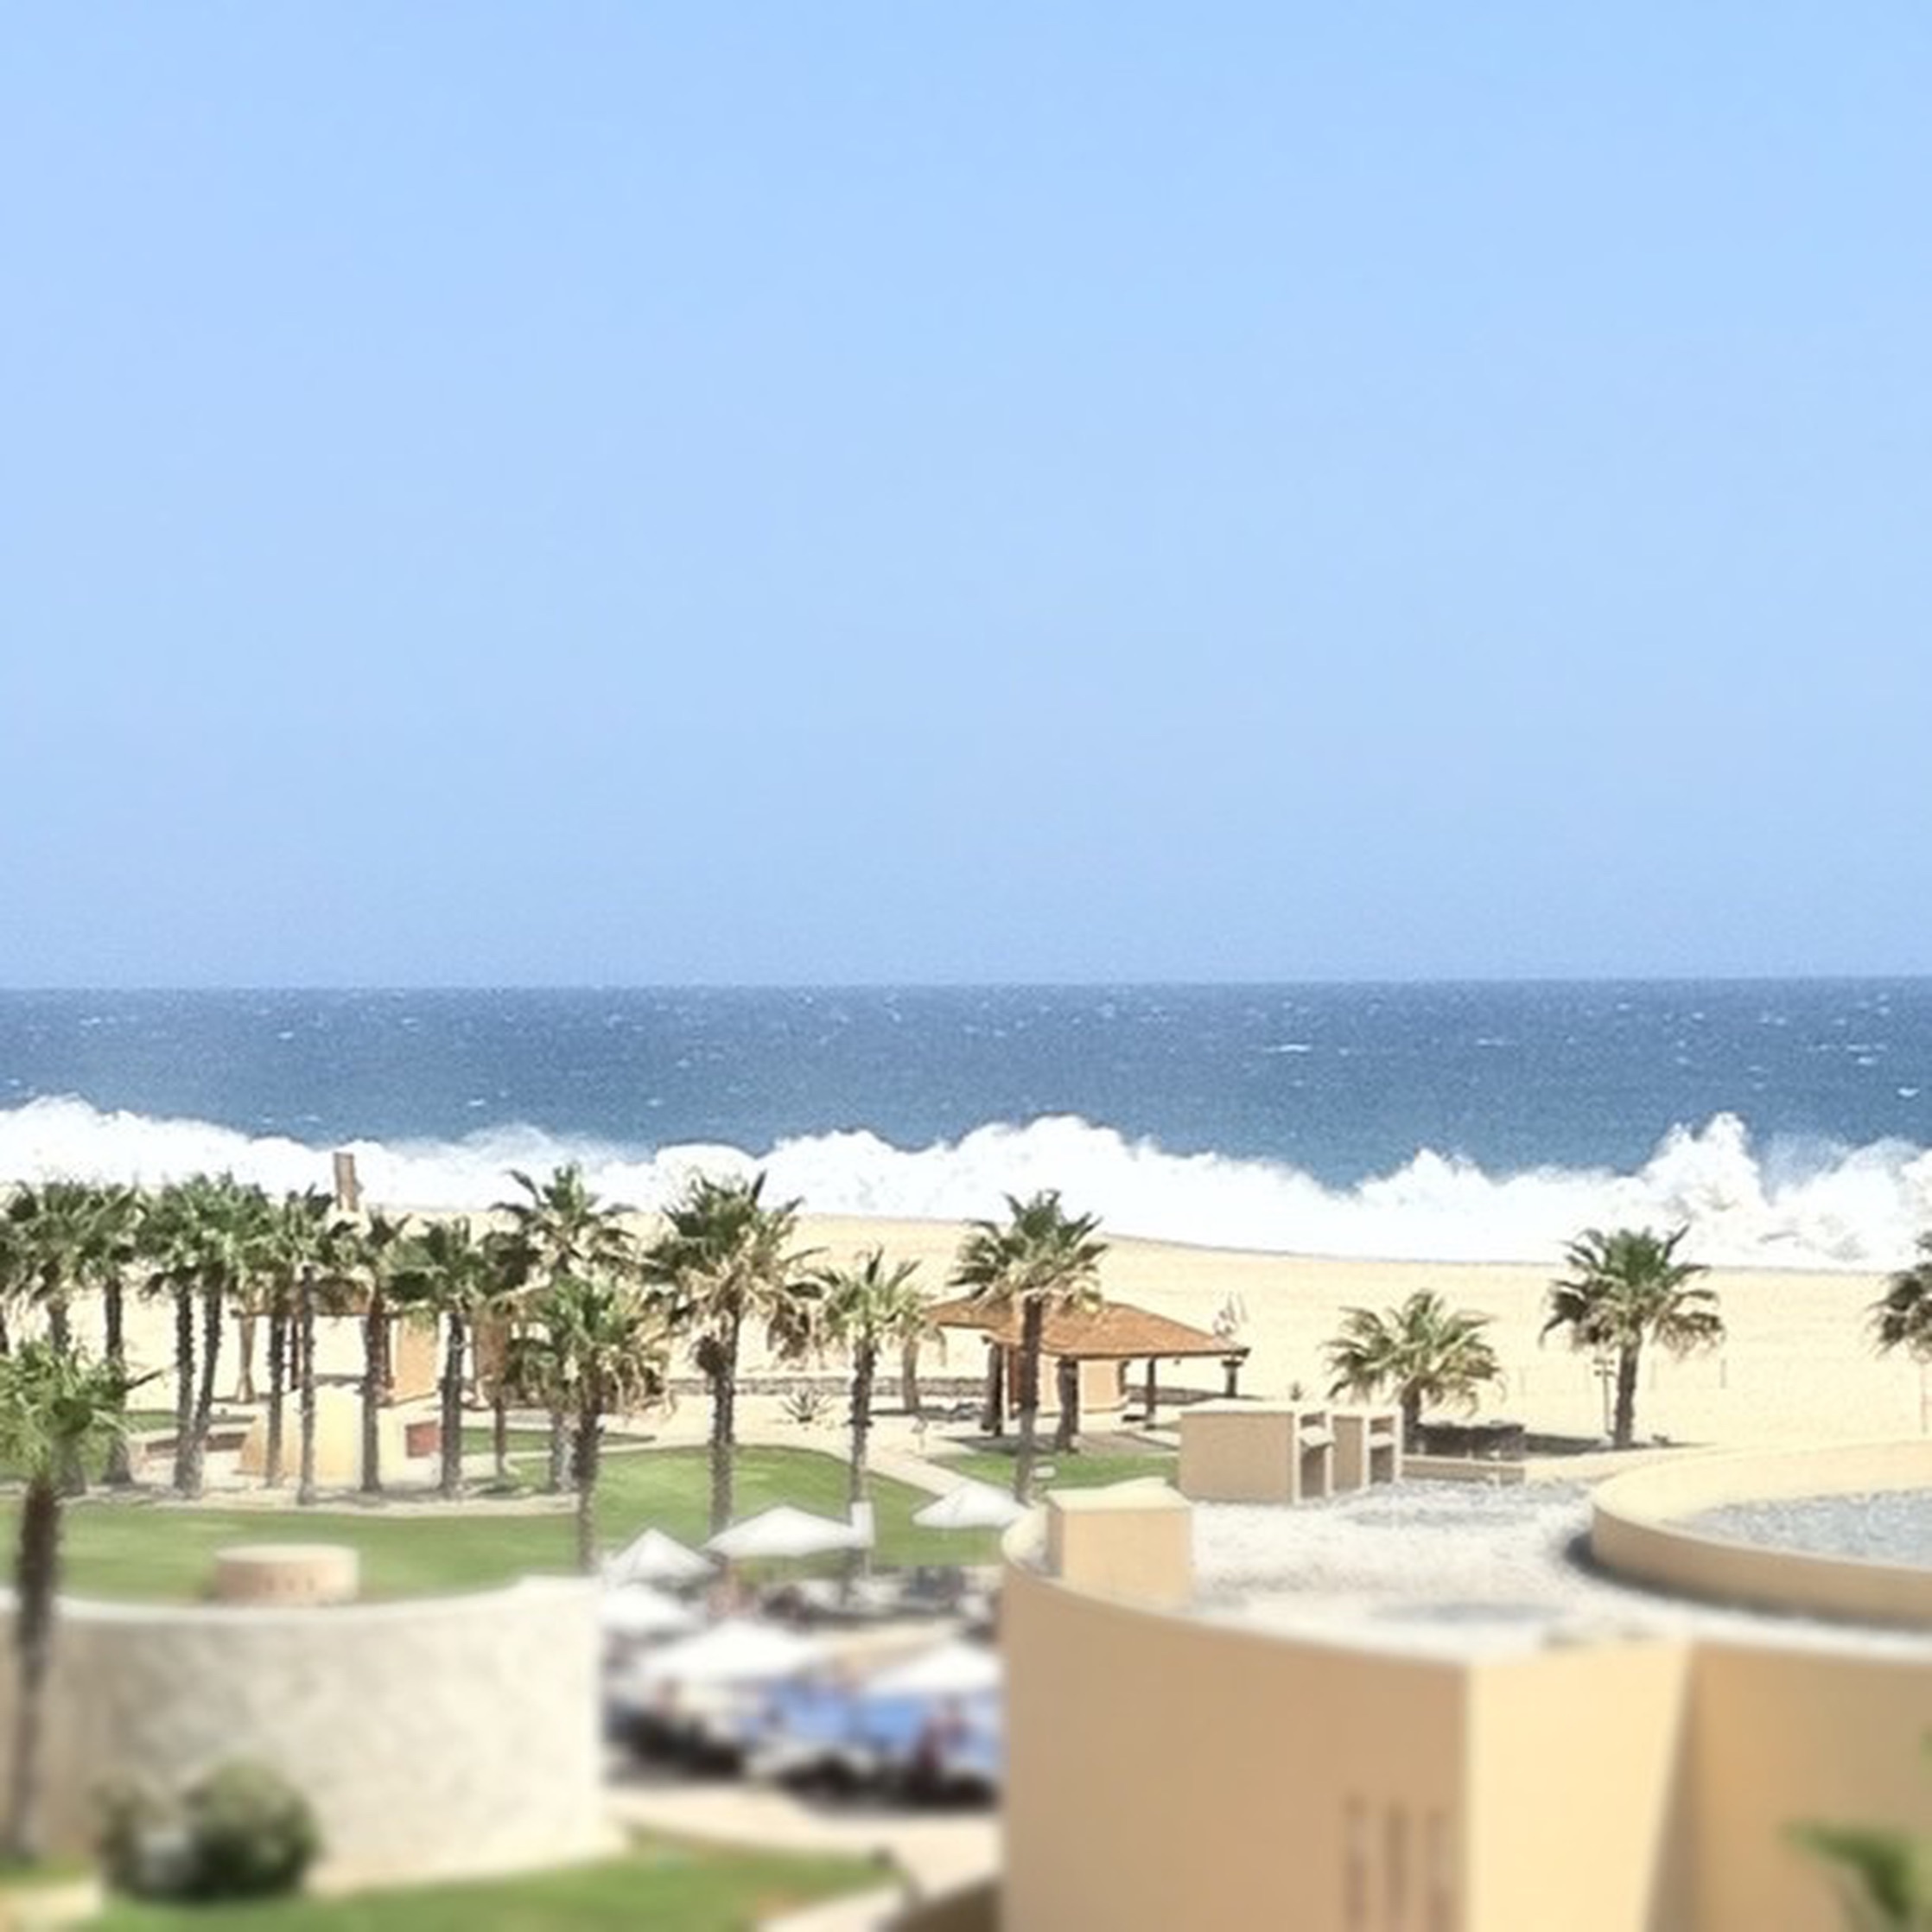
beach, sea, coast, ocean, villa, walkway, vacation, bay, property, resort, estate, cape